Scott Kildall

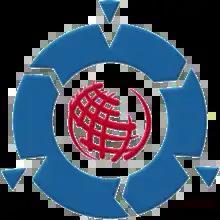
Wikipedia Art logo

In February 2009, Kildall and collaborator Nathaniel Stern created "Wikipedia Art", a performance art piece as a live article on Wikipedia. Site editors quickly concluded that the project violated Wikipedia's rules and opted to delete it 15 hours after it was initially posted. A month later, Kildall and Stern received a letter from a law firm representing the Wikimedia Foundation, claiming the domain name, wikipediaart.org, infringed on their trademark. The ensuing controversy was reported in the national press. "Wikipedia Art" has since been included in the Internet Pavilion of the Venice Biennale for 2009. It also appeared in a revised form at the Transmediale festival in Berlin in 2011.